Harris matrix

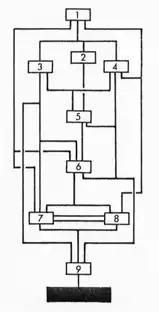
A Harris matrix

The concept of creating seriation diagrams of archaeological strata based on the physical relationship between strata had had some currency in Winchester and other urban centres in England prior to Harris's formalisation. One of the results of Harris's work, however, was the realisation that sites had to be excavated stratigraphically, in the reverse order to that in which they were created, without the use of arbitrary measures of stratification such as spits or . In his "Principles of archaeological stratigraphy" Harris first proposed the need for each unit of stratification to have its own graphic representation, usually in the form of a measured plan. In articulating the laws of archaeological stratigraphy and developing a system in which to demonstrate simply and graphically the sequence of deposition or truncation on a site, Harris has followed in the footsteps of notable stratigraphic archaeologists such as Mortimer Wheeler, without necessarily being a notable excavator himself.